Contemporary Native American issues in the United States

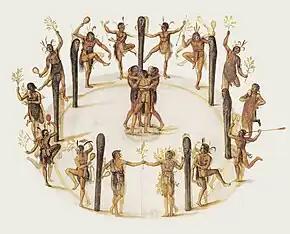
Secotan Indians' dance in North Carolina, watercolor by John White, 1585

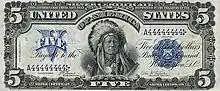
American Indian on five-dollar silver certificate, 1899

A number of 19th and 20th-century United States and Canadian painters, often motivated by a desire to document and preserve Native culture, specialized in Native American subjects. Among the most prominent of these were Elbridge Ayer Burbank, George Catlin, Seth Eastman, Paul Kane, W. Langdon Kihn, Charles Bird King, Joseph Henry Sharp and John Mix Stanley. While many 19th-century images of Native Americans conveyed negative and unrepresentative messages, artists such as Charles Bird King portrayed Native American delegates with accuracy. His paintings are often used as records for Native American formal dress and customs. During the 16th century, the artist John White made watercolors and engravings of the people native to the southeastern states. John White's images were, for the most part, faithful likenesses of the people he observed. However, some like artist Theodore de Bry used White's original watercolors to alter the poses and features of White's figures to make them appear more European.